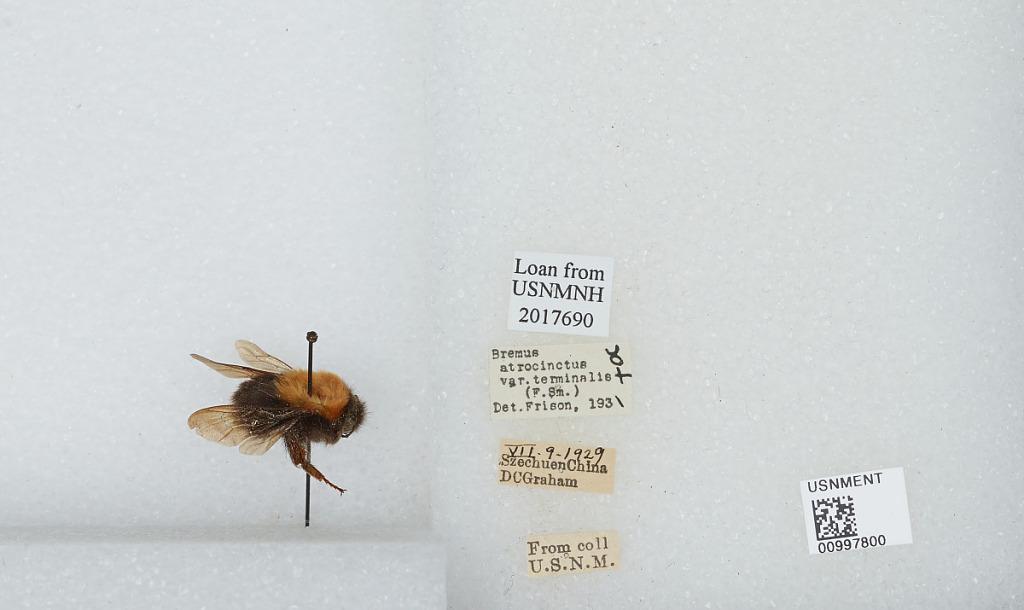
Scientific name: Bombus (Festivobombus) festivus Smith
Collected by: D. Graham
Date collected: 1929-7-9
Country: China
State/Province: Sichuan
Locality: [Not stated]
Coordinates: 30.13, 102.93
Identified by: Frison